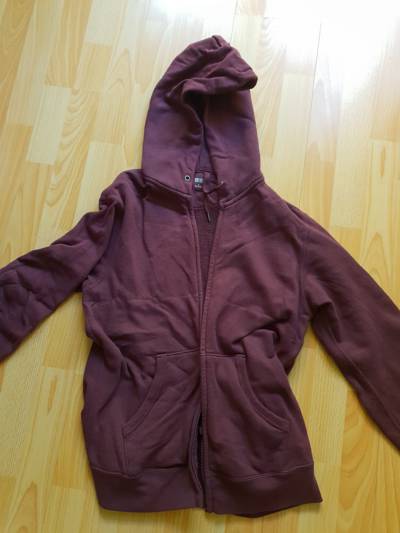
Waste category: clothes